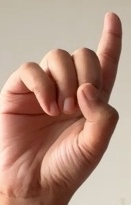
ASL sign: D